Zhonghua minzu

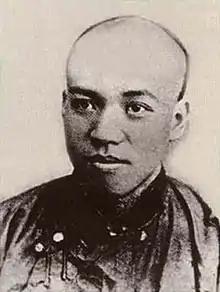
Liang Qichao, who put forward the concept of "Zhonghua minzu"

"Dulimbai gurun" is the Manchu name for China. It has the same meaning as the Chinese name . The Qing adopted the Han Chinese imperial model but considered the Manchu and Chinese names for "China" to be equivalent. It used "China" to describe the entirety of the state and its territory regardless of ethnic composition. The 'Chinese language' ("Dulimbai gurun i bithe") referred to Chinese, Manchu, and Mongol languages. "Zhongguo zhi ren" ("Dulimbai gurun-i niyalma" 'Chinese people') referred to all Han, Manchu, and Mongol subjects of the Qing. The Qing used phrases like or to portray itself as a unifying force between the "inner" Han Chinese and the "outer" non-Han like the Mongols and Tibetans.